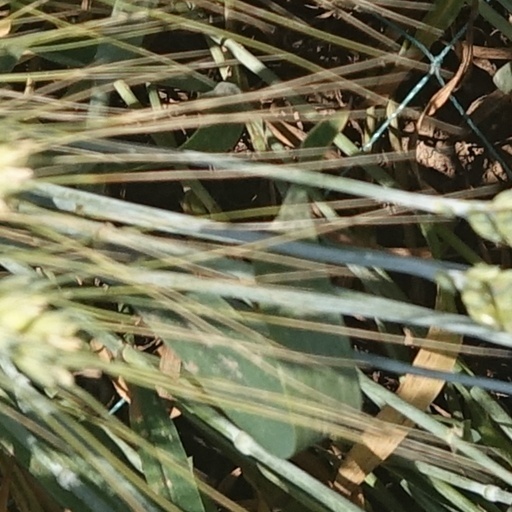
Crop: wheat